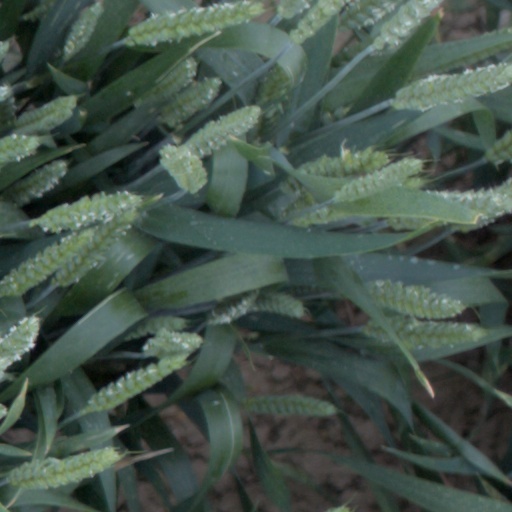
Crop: wheat